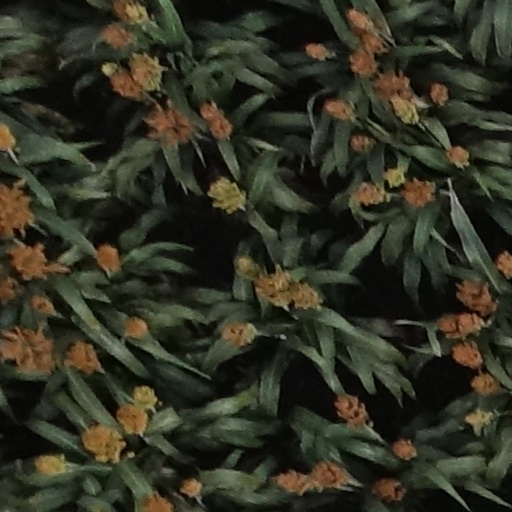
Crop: sorghum